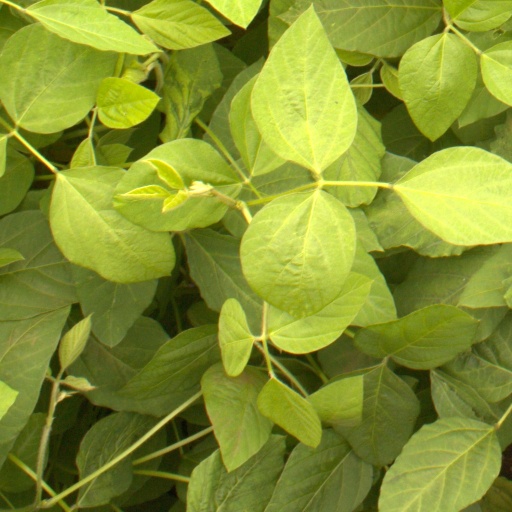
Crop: soybean